Nicolas Bouvier

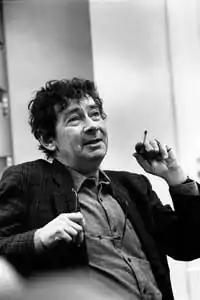
Nicolas Bouvier

Nicolas Bouvier (6 March 1929 in Grand-Lancy – 17 February 1998) was a 20th-century Swiss traveller, writer, picture editor and photographer. He studied in Geneva in the 1950s and lived there later between his travels.